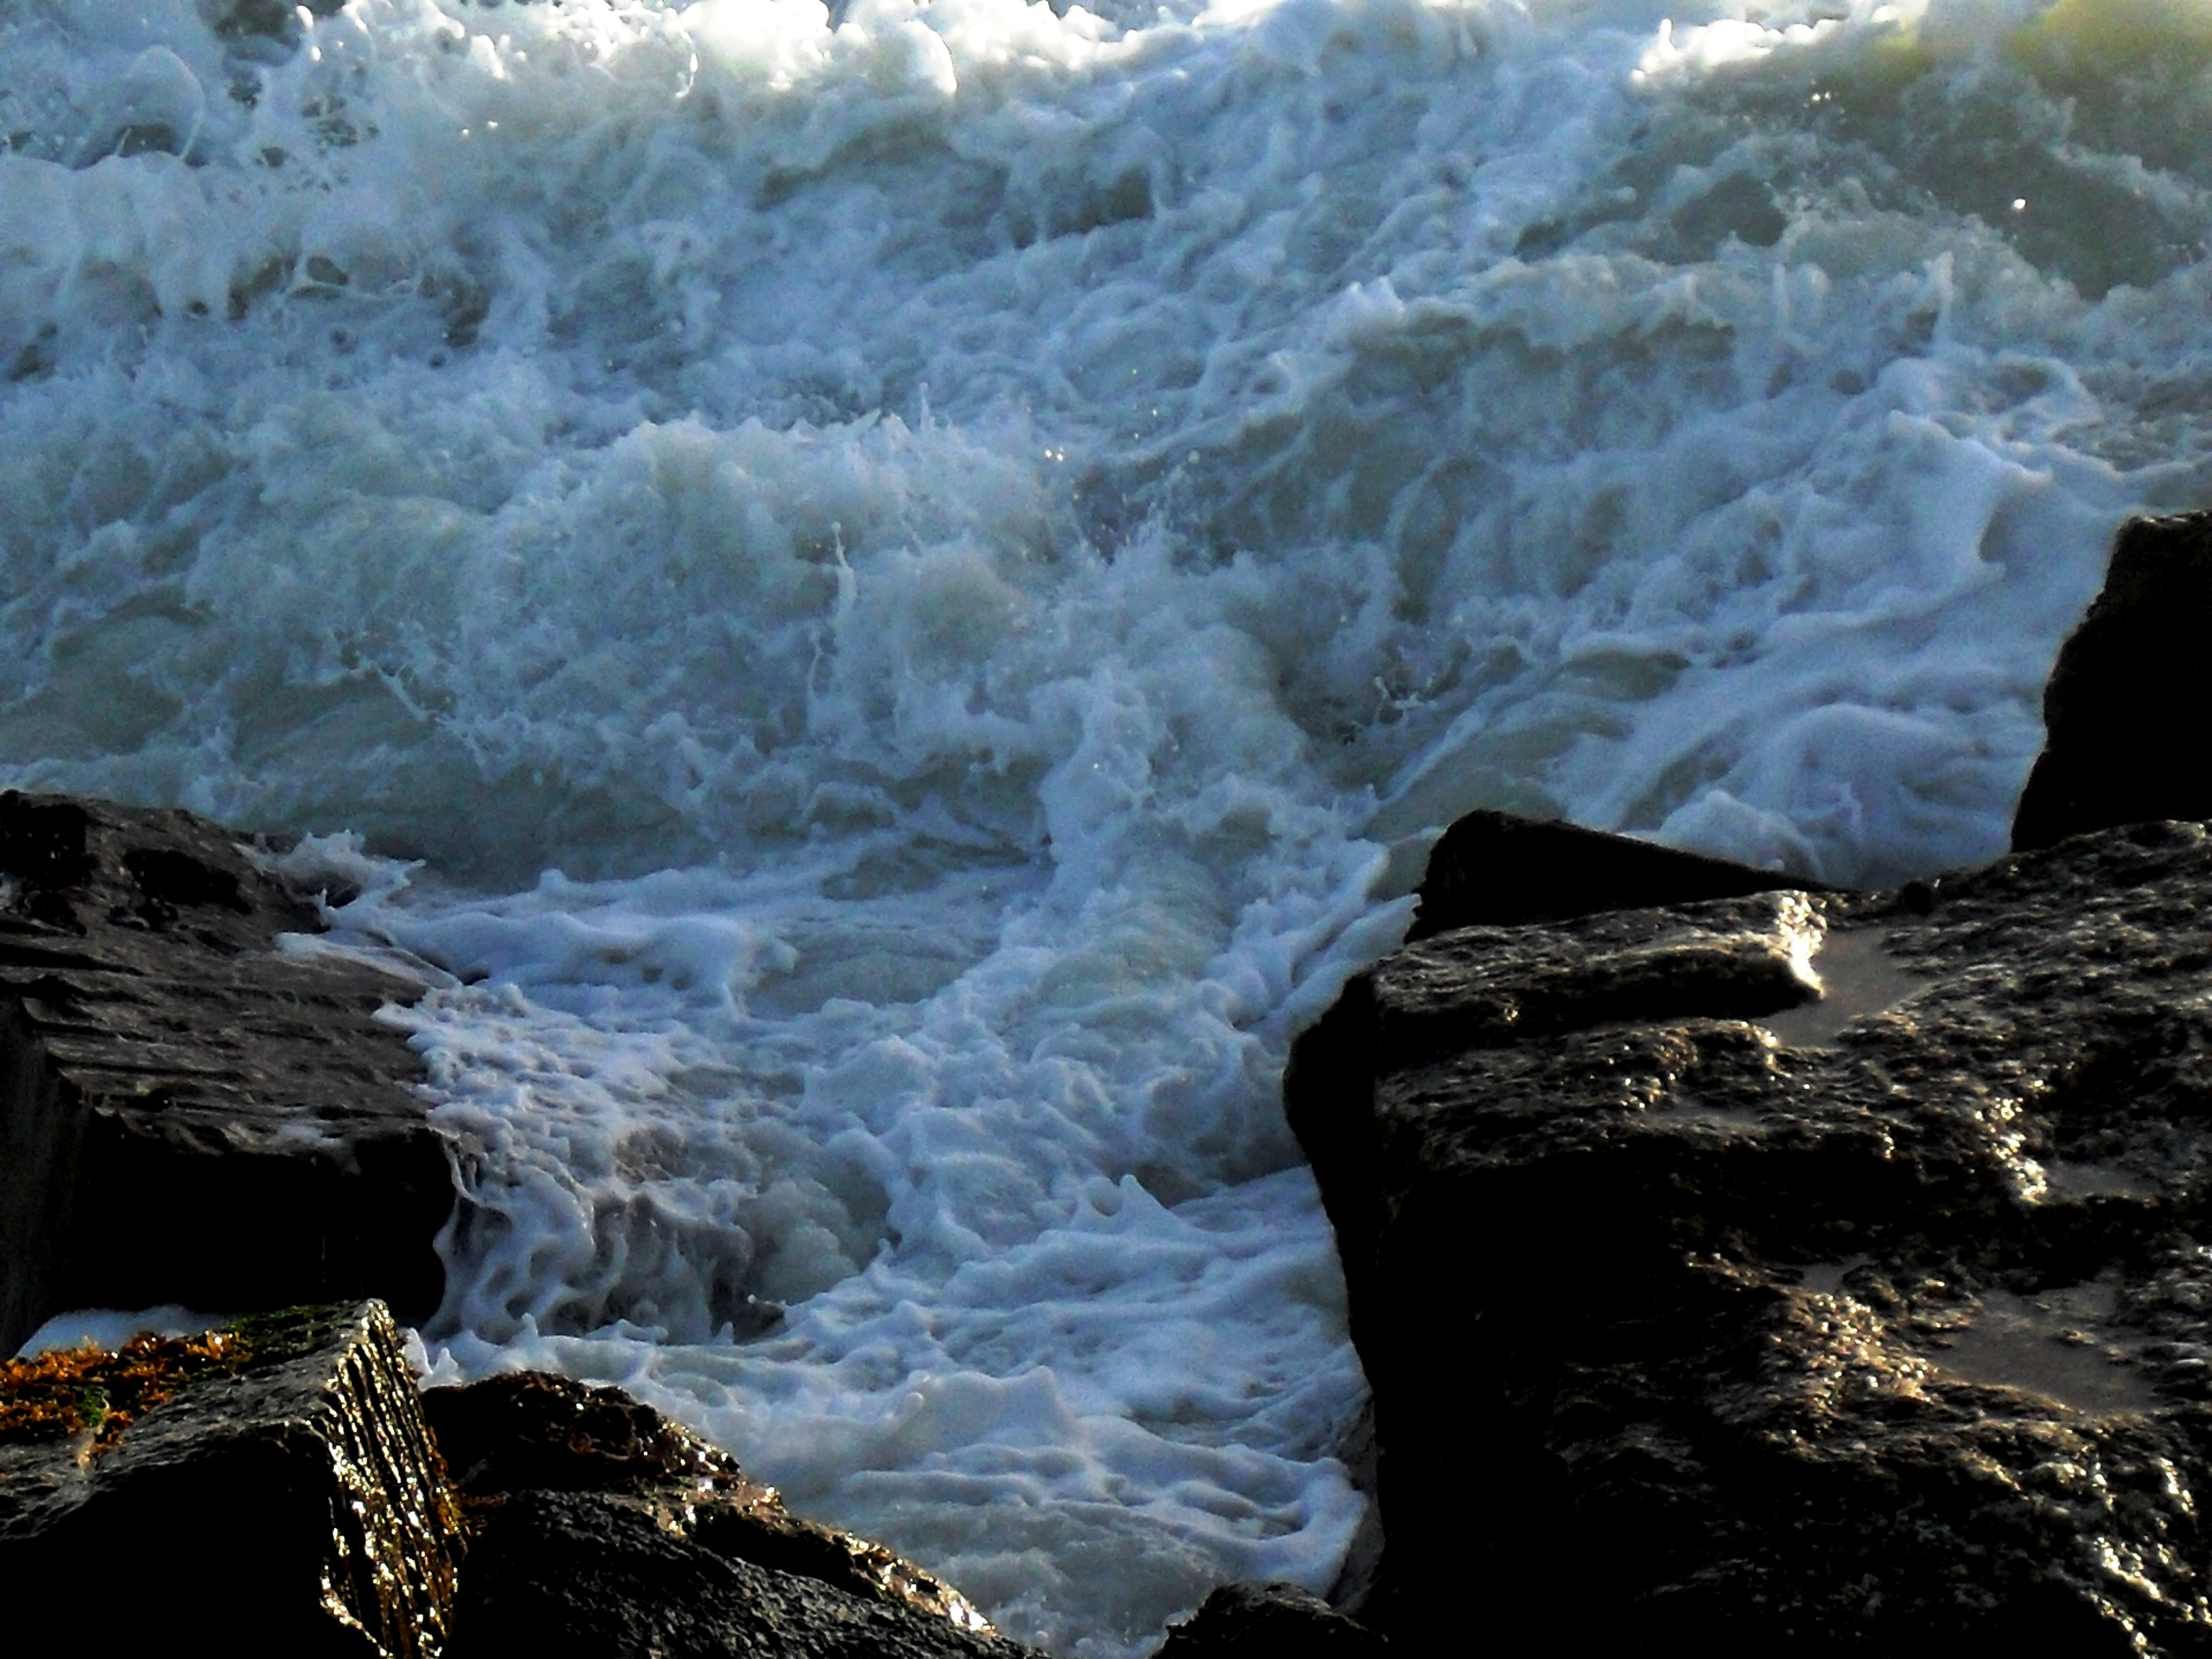
sea, coast, water, nature, rock, ocean, waterfall, wave, wet, river, wild, ice, surf, rapid, terrain, body of water, rocks, seagreen, strong, water feature, glistening, surge, geological phenomenon, wind wave, white foam